Manouri

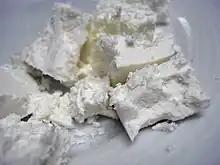
Manouri

Manouri is a Greek semi-soft, fresh white mixed milk-whey cheese made from goat or sheep milk as a by-product following the production of feta. It is produced primarily in Thessalia and Macedonia in central and northern Greece.